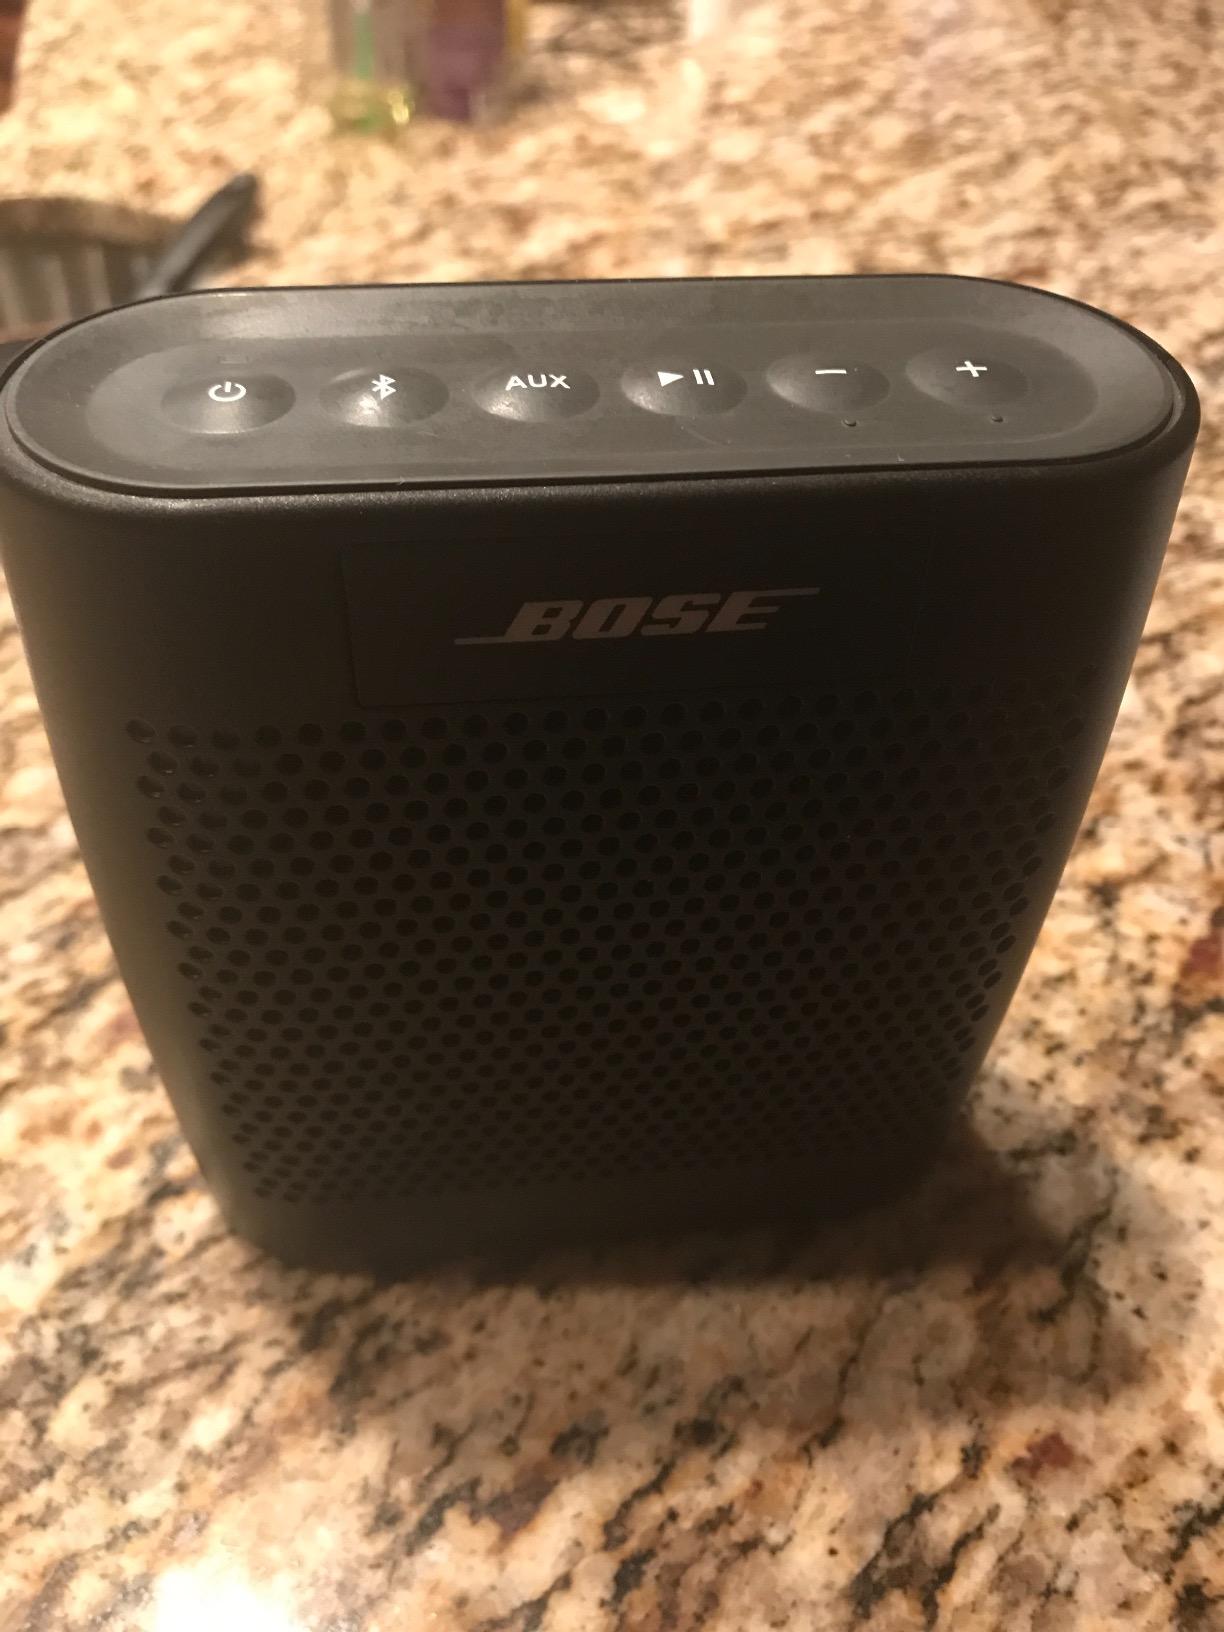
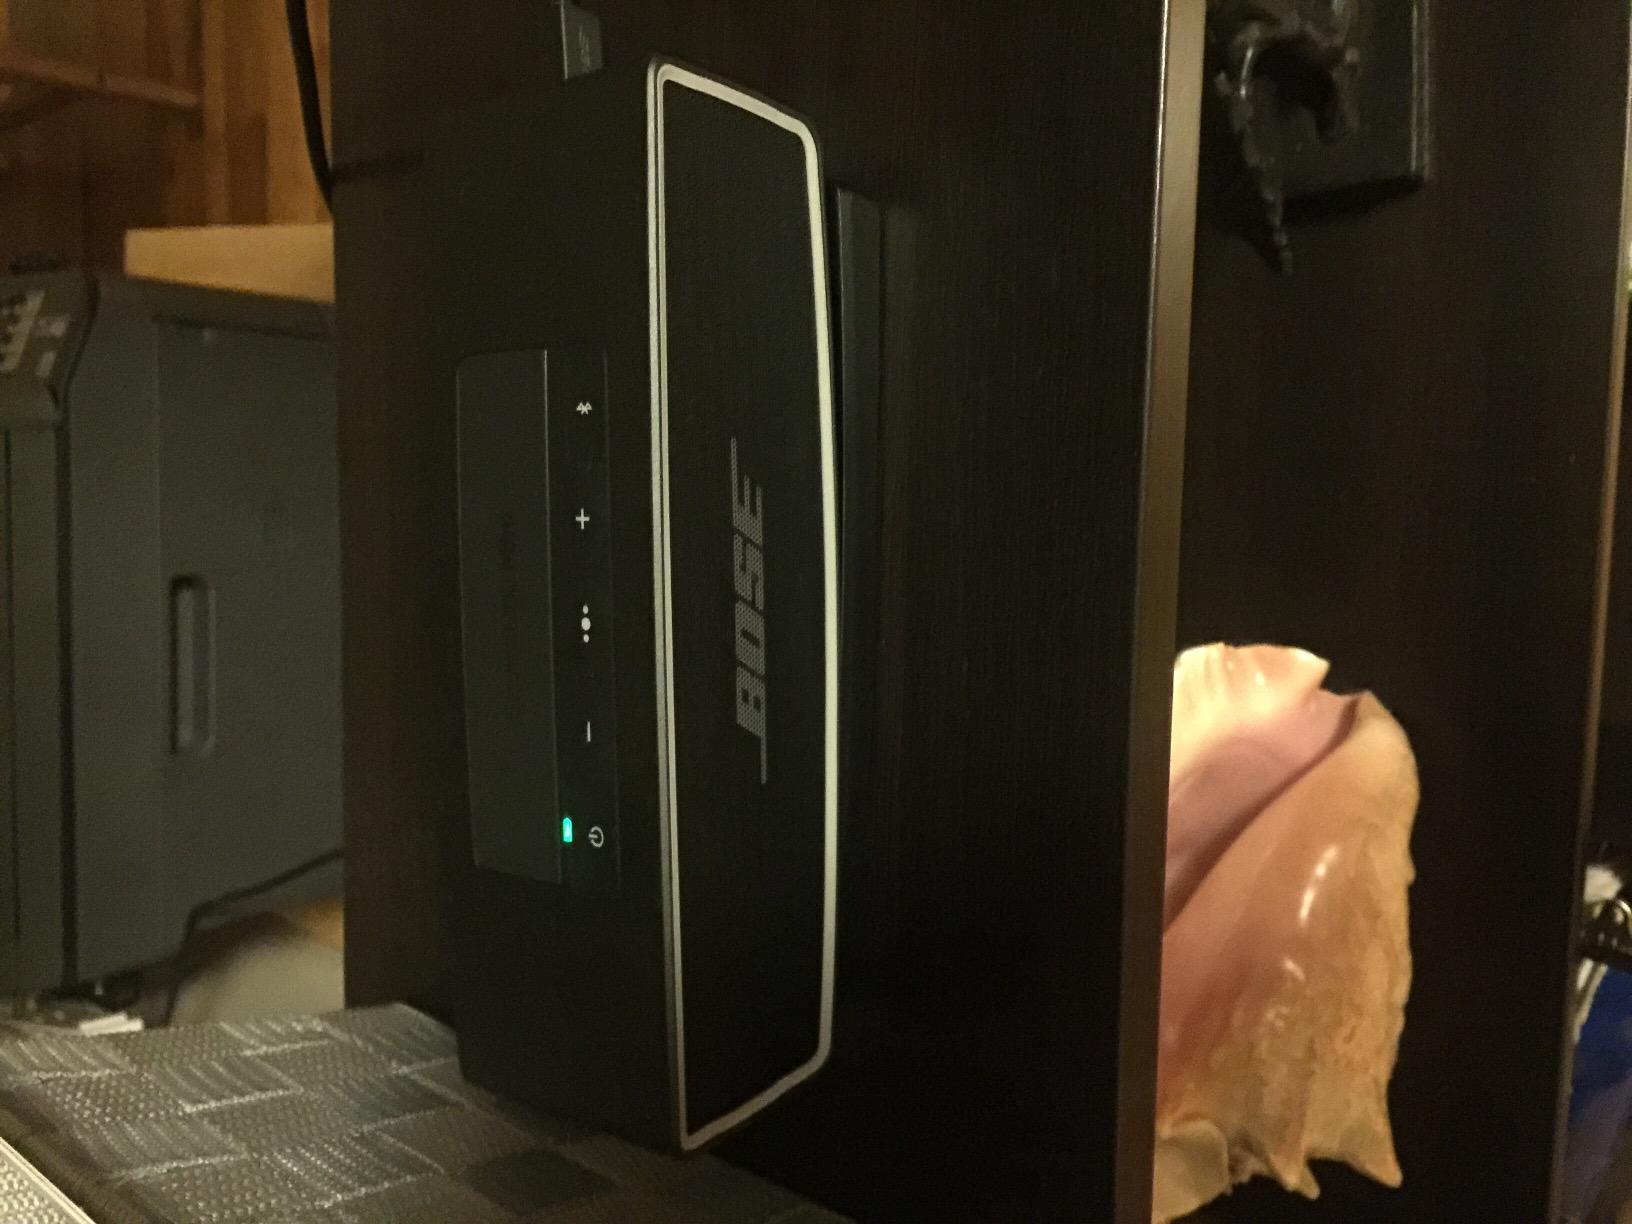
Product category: speaker
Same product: no